Nabab LLB

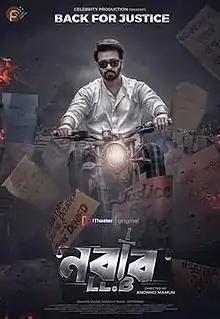
Theatrical release poster

Nabab LLB (also known as Nabab LLB: BACK FOR JUSTICE) is a Bangladeshi legal drama film. The film is directed and written by Anonno Mamun and produced by Azmat Hossain under the banner of Celebrity Production. It is a courtroom drama based on rape and violence against women. The film depicts the story of raped women protesting for their rights through social protests and the judicial system. The film revolves around a rape victim, Shuvra (played by Orchita Sporshia), who is a radio jockey by profession, with Shakib Khan, who fought a legal battle in court as her chief lawyer, Mahiya Mahi and Shahiduzzaman Selim played in the lead roles.